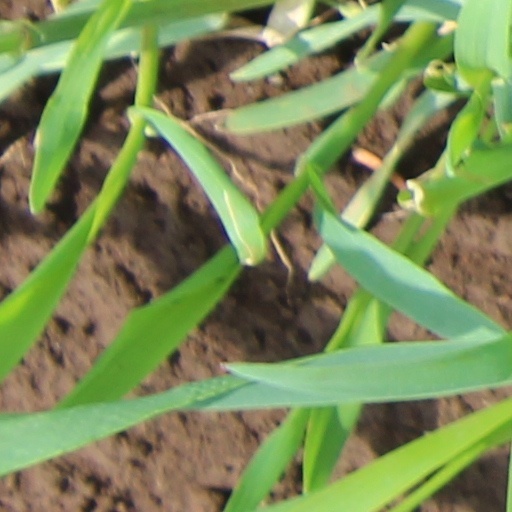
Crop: wheat